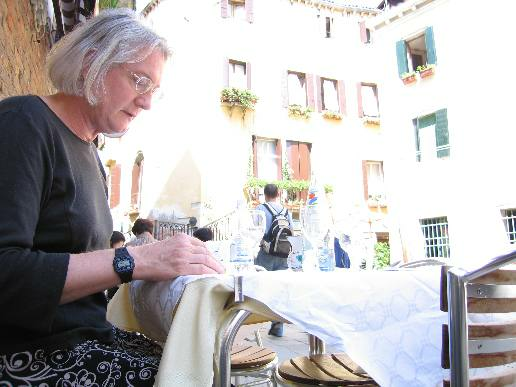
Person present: Yes